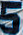
Number: 5